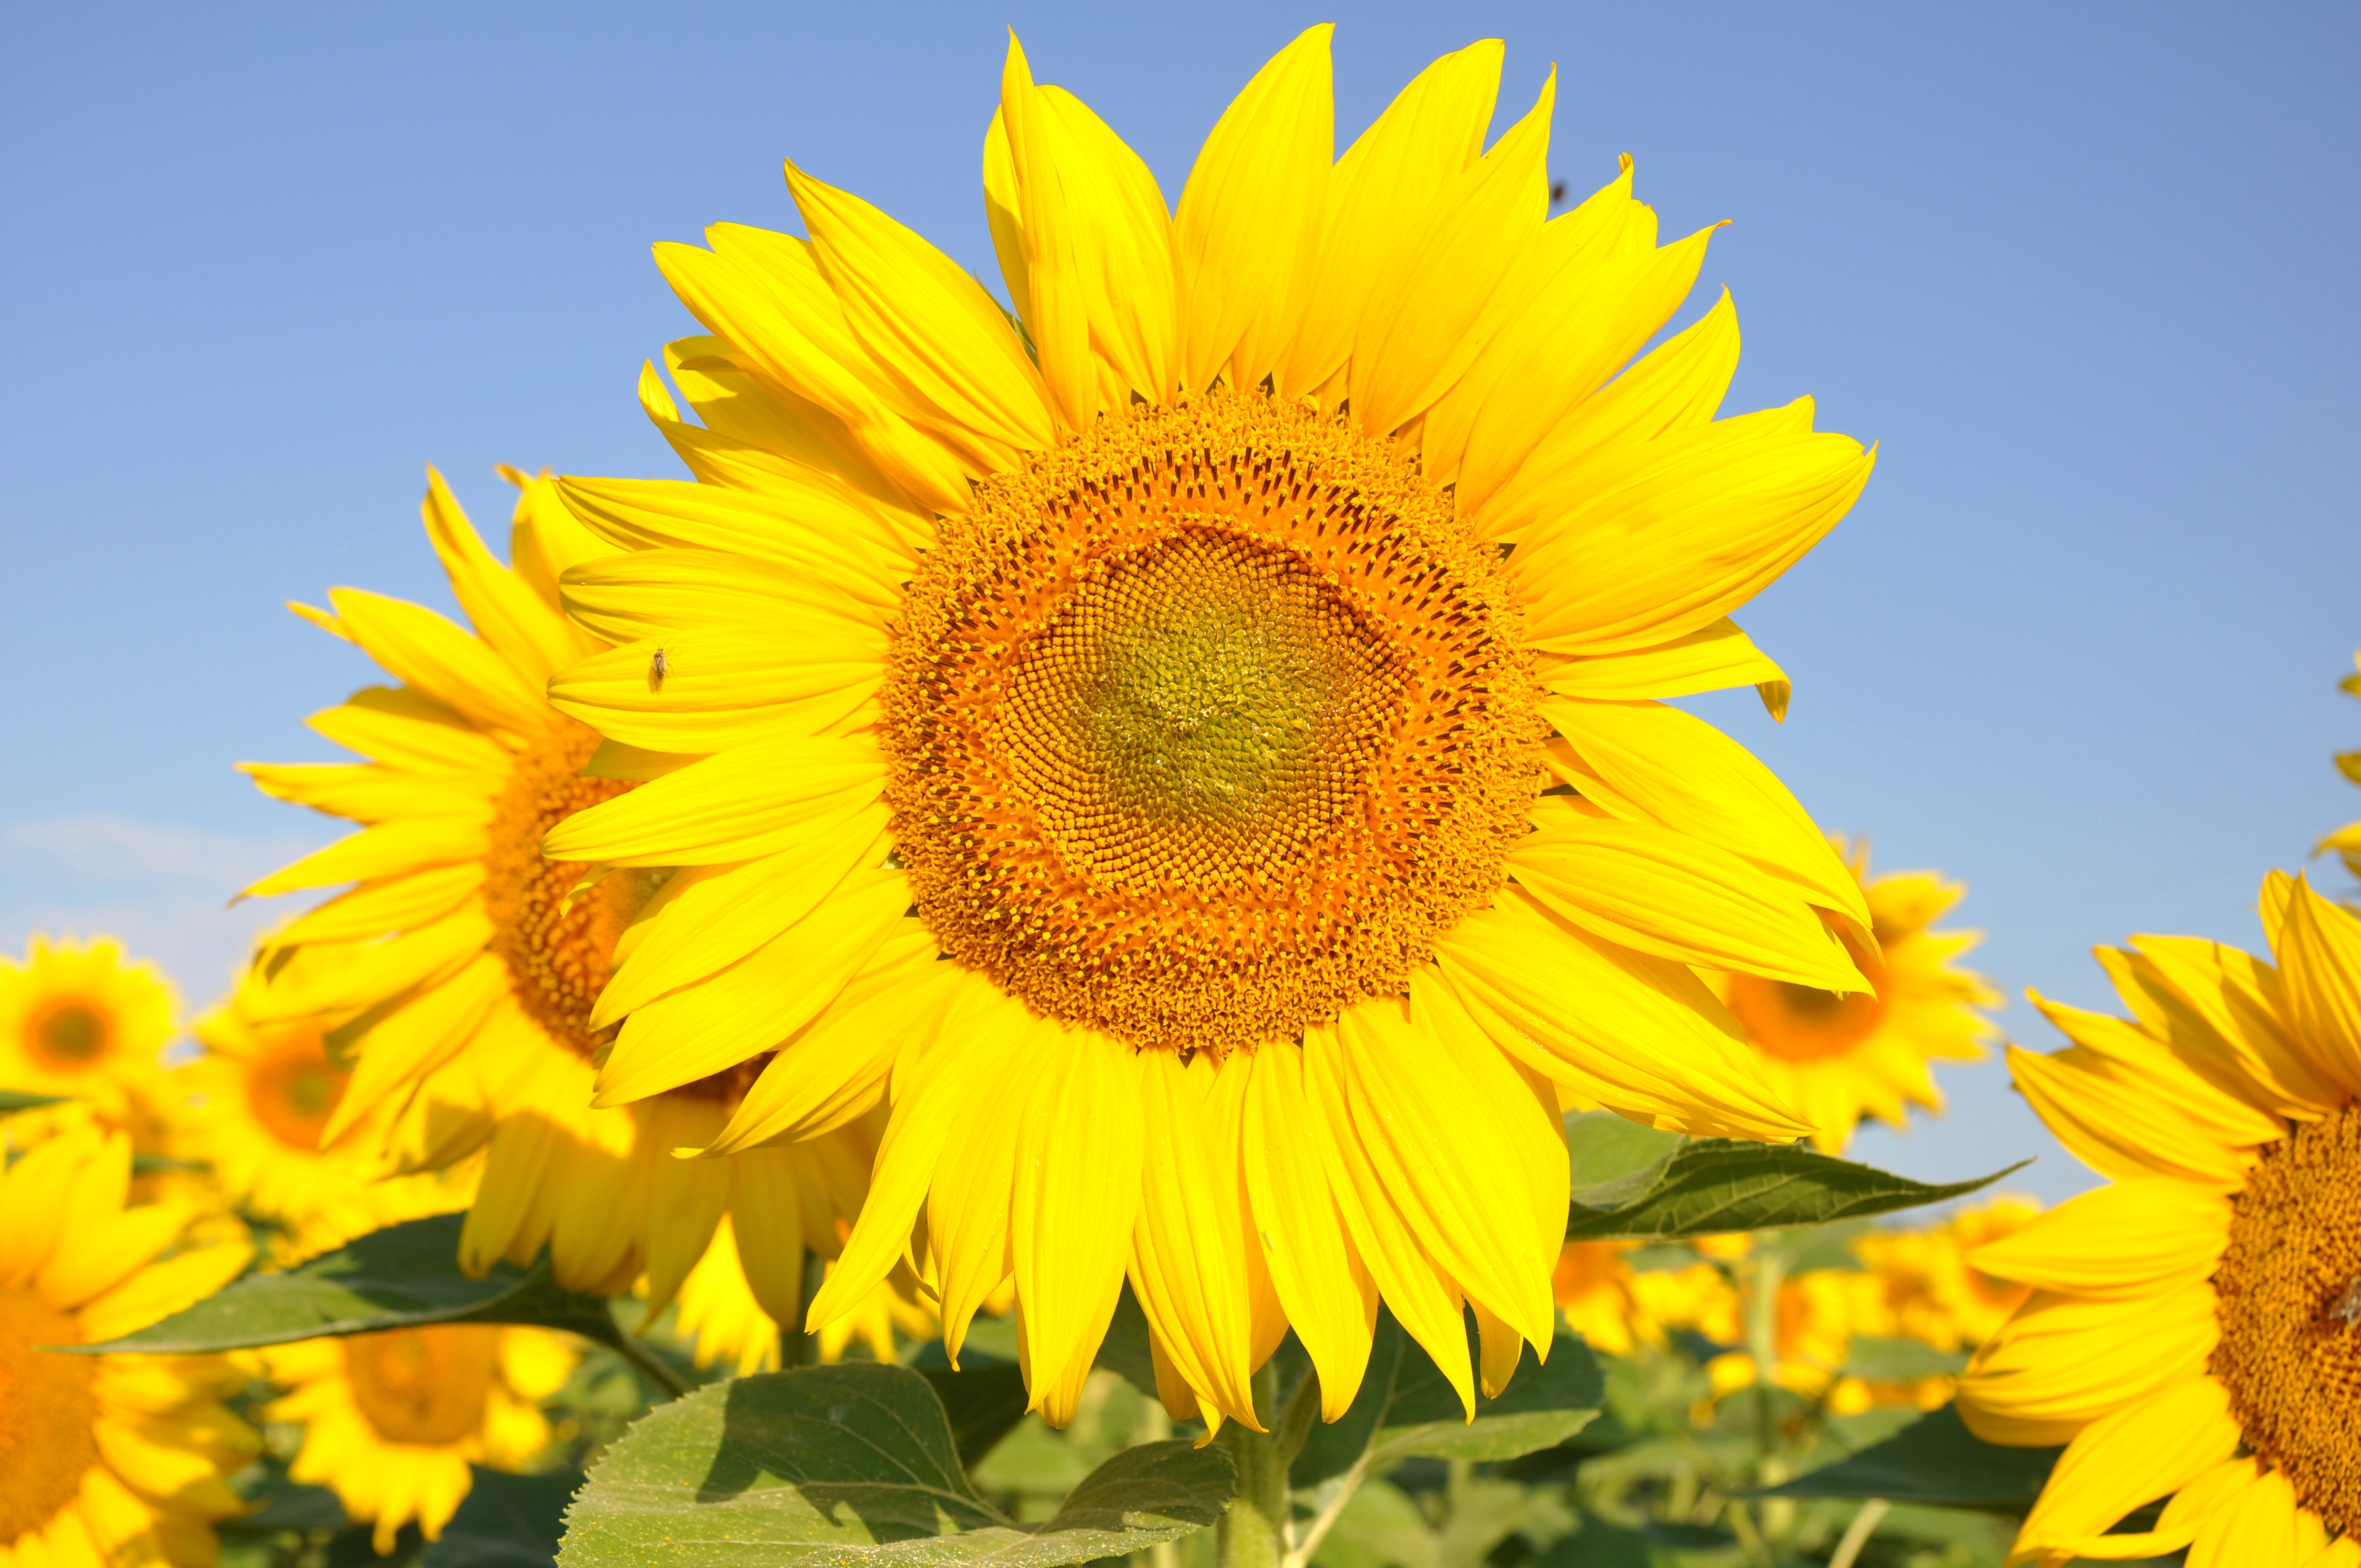
plant, field, flower, petal, yellow, flora, sunflower, yellow flower, vegetarian food, macro photography, sunflower field, flowering plant, daisy family, sunflower seed, annual plant, plant stem, land plant